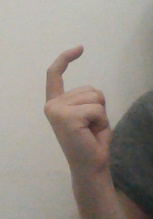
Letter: ra